Edward Turner (motorcycle designer)

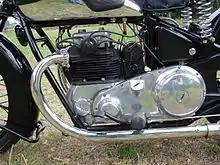
Close-up of a 1932 Ariel Square Four 4F 600 cc engine

The first Ariel Square Four 4F was shown at the Olympia Motorcycle Show in 1930 in chain-driven overhead camshaft 500 cc form. This was heavier and slower than Turner's original prototype due to production changes made necessary by the Great Depression. To make up for the extra weight, Turner increased the engine capacity to 601 cc for the 1932 Model 4F6. Ariel went bankrupt in September 1932, but was bought by Sangster, who promoted Turner to chief designer.